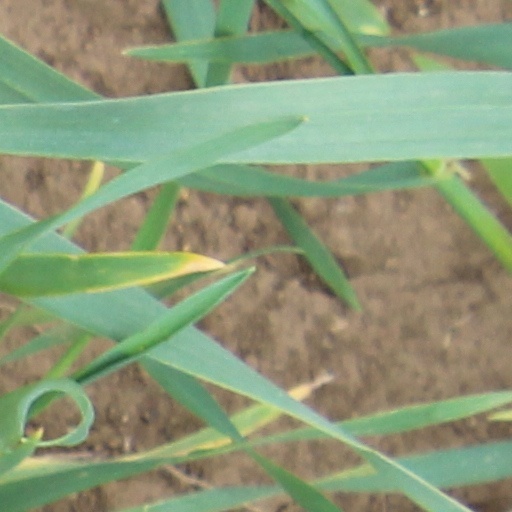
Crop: wheat